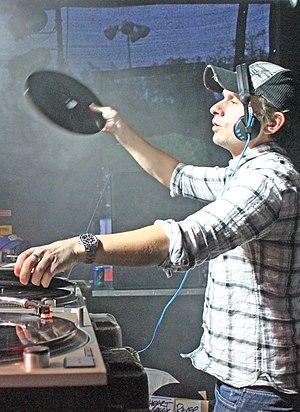
Andrew Clarke, plus connu sous le nom de Andy C, est un DJ, compositeur et producteur anglais de drum and bass.